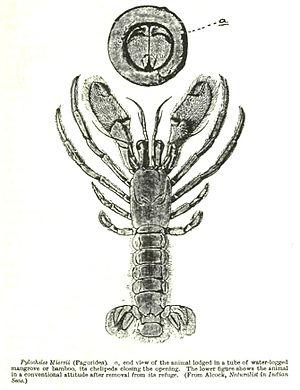
Les pylochelidés sont une famille de crustacés connus sous le nom de pagures symétriques. Leur différence morphologique la plus évidente par rapport à la plupart des autres bernard l'ermite est leur abdomen symétrique et pourvu d'une carapace normale.